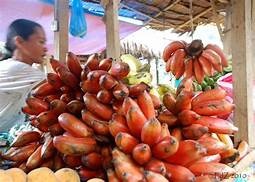
Label: banana